Free Legion of Americans and the South (French Army)

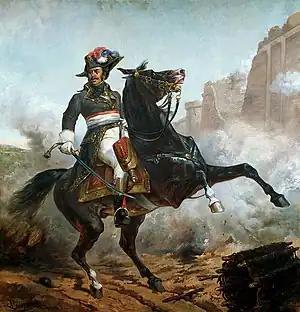
Thomas Alexandre Dumas, officer in the Legion, idealized painting by Olivier Pichat

The Free Legion of Americans and the South (also known as the American Legion, the Légion Noire and the Légion de Saint-Georges) was a short-lived military legion of National Volunteers formed in December 1792 during the French Revolution and disbanded in March 1795.